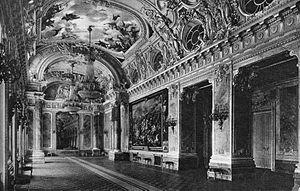
Alajos Hauszmann était un architecte austro-hongrois d'un style marqué par l'historicisme.
Le palais de Budavár ou palais du château de Buda — anciennement appelé palais royal, est le château historique des rois de Hongrie inscrit, conjointement avec Budapest, les rives du Danube, le quartier du château et l’avenue Andrássy en 1987 sur la liste du patrimoine de l'UNESCO.